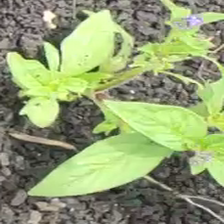
Weed species: Lamber_Quarter_plant(Chenopodium )